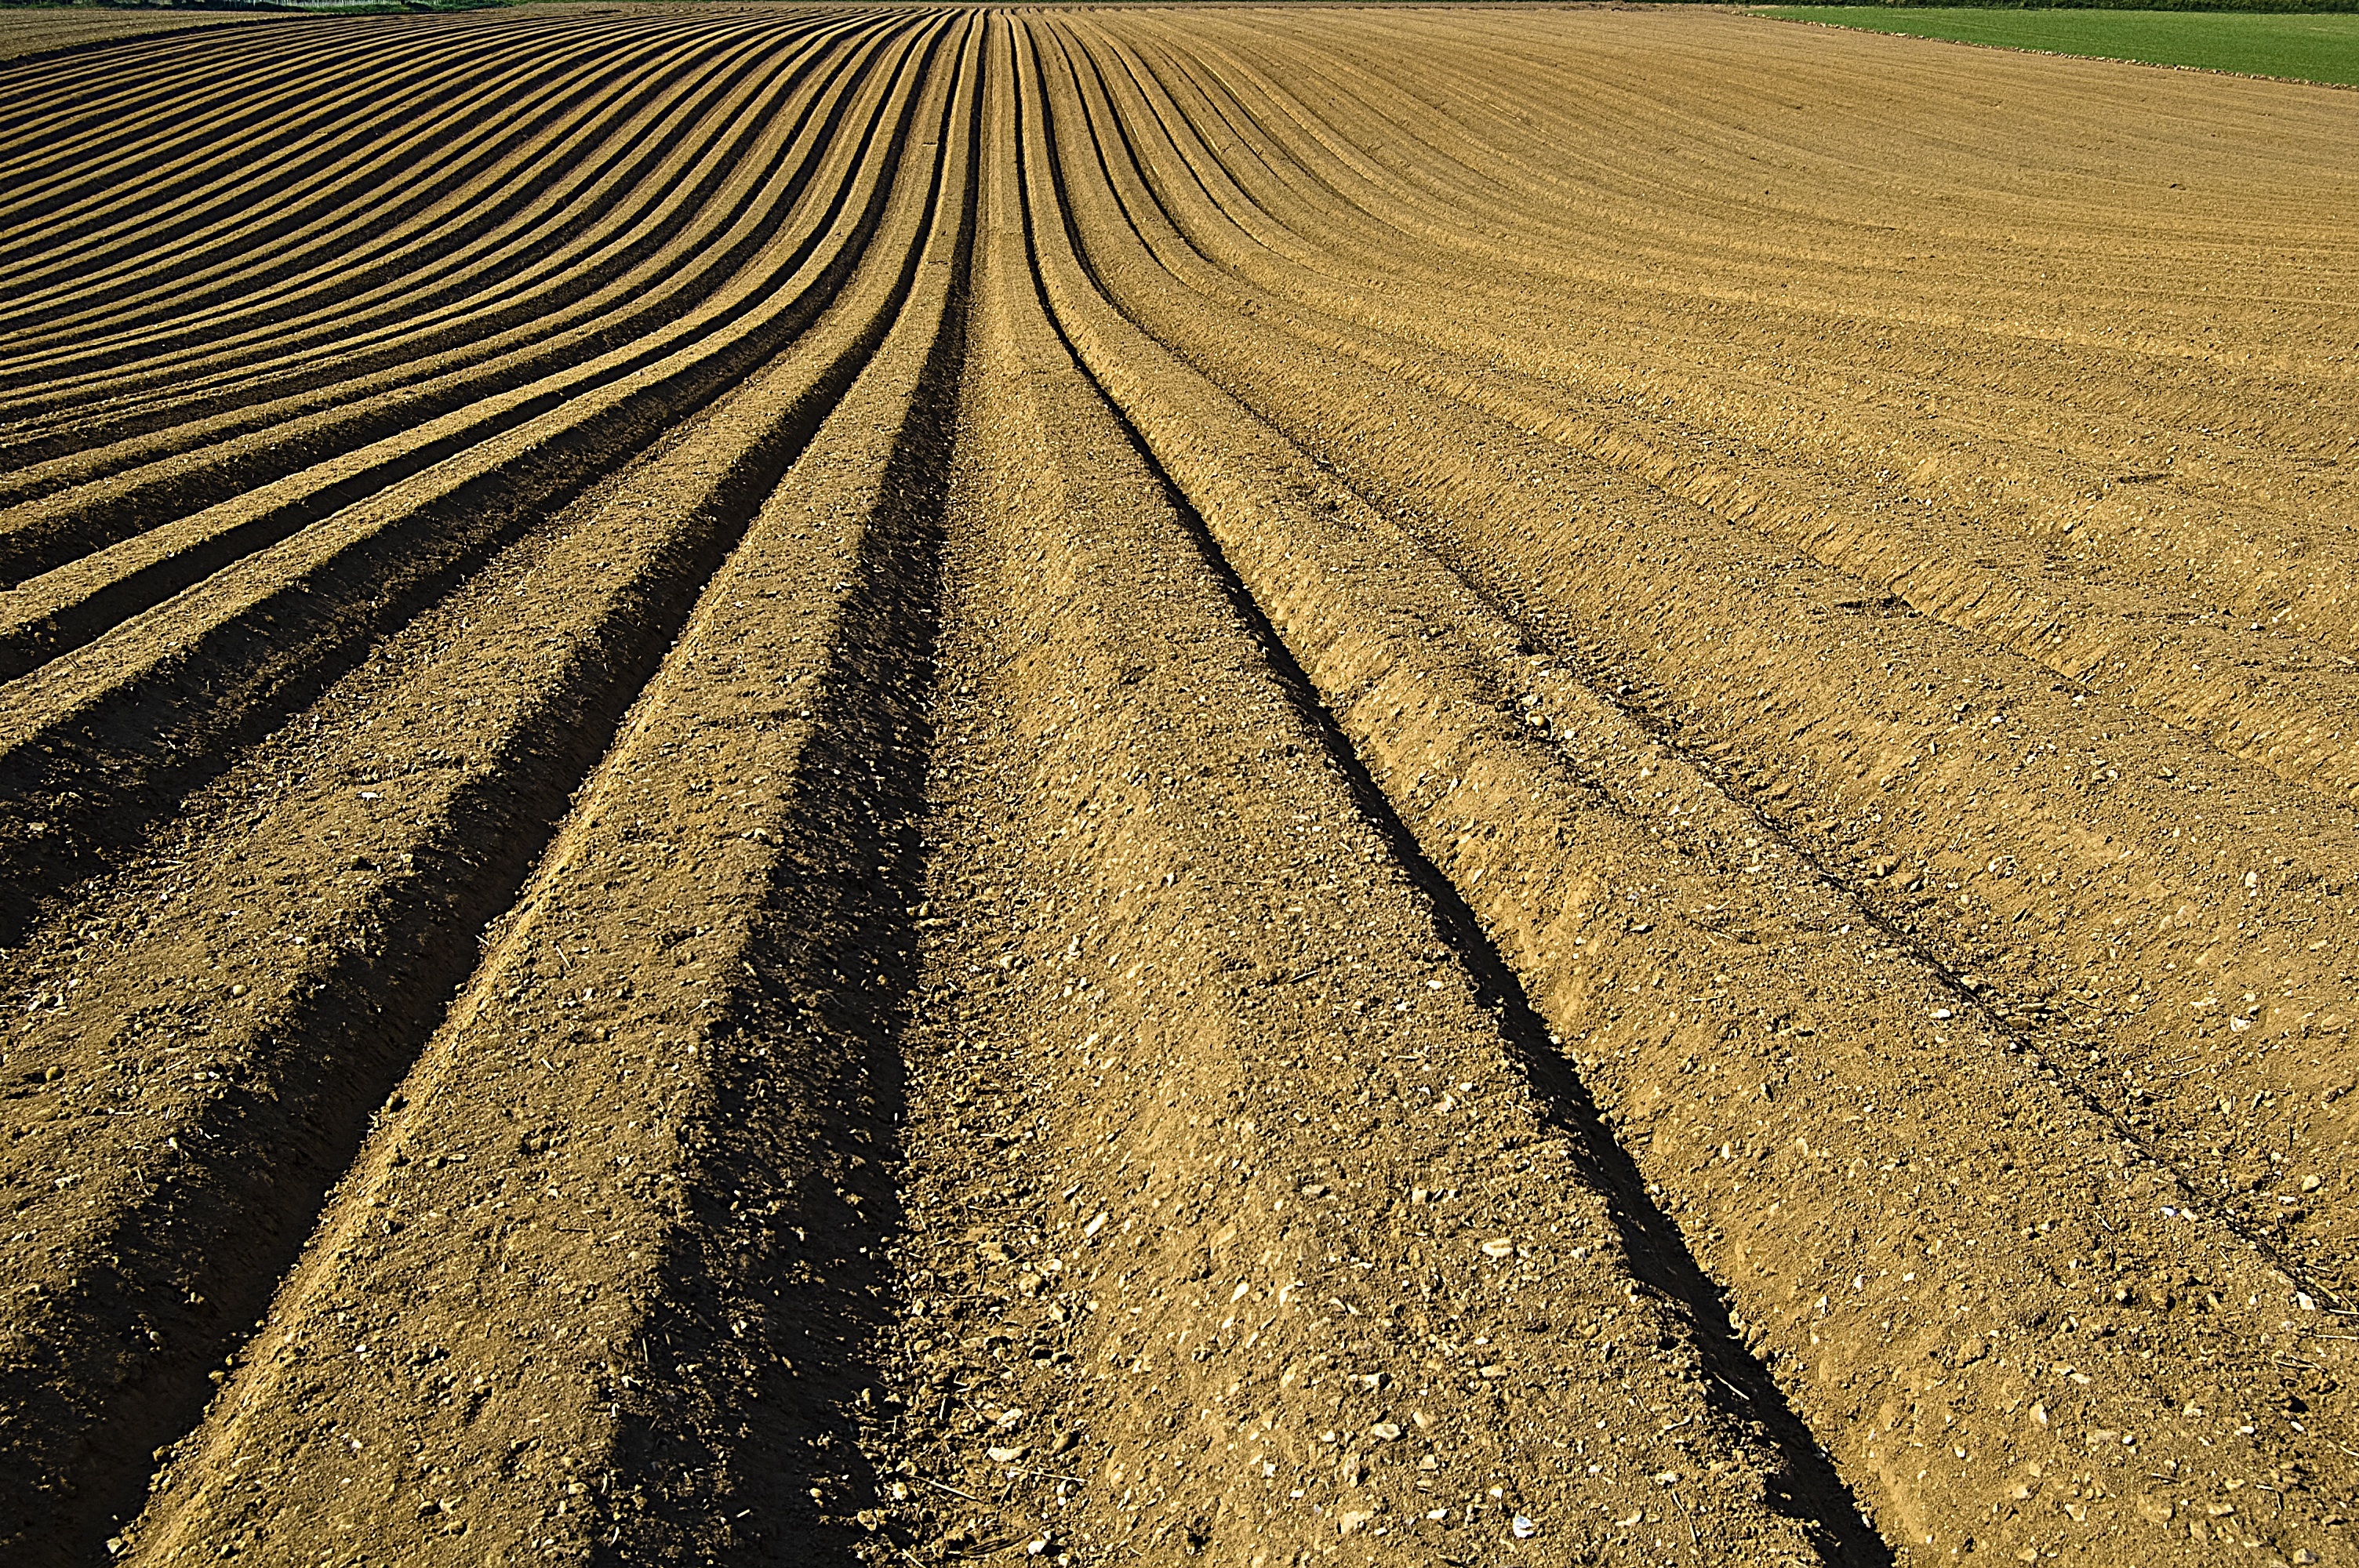
landscape, sand, horizon, growth, road, field, farm, ground, prairie, countryside, sunlight, land, asphalt, dirt road, rural, food, farming, crop, soil, agriculture, season, preparation, plain, farmland, farmer, agricultural, cultivation, seeds, outdoors, fields, earth, growing, production, harvesting, planting, furrows, prepared, steppe, cultivate, rural area, gro, plow, farm field, road surface, fertilizer, grass family